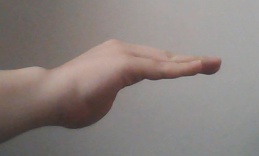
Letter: haa